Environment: real
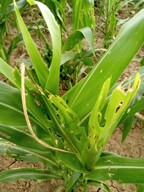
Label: fall_armyworm